Samuel J. Kirkwood

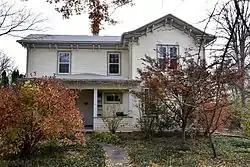
The 1864 Kirkwood House in Iowa City

After he left office in 1864, Kirkwood moved to a new house on Wyoming Road in Iowa City (now Kirkwood Avenue) and practiced law. About this time Kirkwood sold his share of the mill, part of it to his brother, William, and part to Valentine Miller. In 1865-1867, he served the remainder of James Harlan’s term in the U.S. Senate, and served in the Senate again from 1877 to 1881. Between his separate terms as a Senator, he was again the Governor of Iowa from 1876 to 1877. He resigned as governor in 1877 to begin his second term as U.S. Senator. In 1881, Kirkwood resigned his Senate seat to become Secretary of the Interior under President James A. Garfield, a position he would continue to serve in under President Chester A. Arthur after the Assassination of President Garfield. He served as Interior Secretary until 1882. He unsuccessfully ran for Congress in 1886.